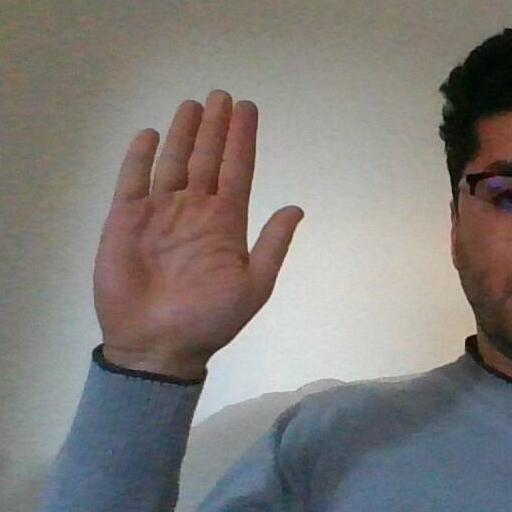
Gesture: stop